Engin Bekdemir

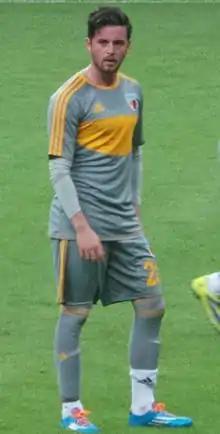
Engin Bekdemir in 2014

Engin Bekdemir (born 7 February 1992) is a professional footballer who plays as an attacking midfielder for TFF Second League club Sarıyer. Born in Belgium, he has represented Turkey at international levels up to under-21s.